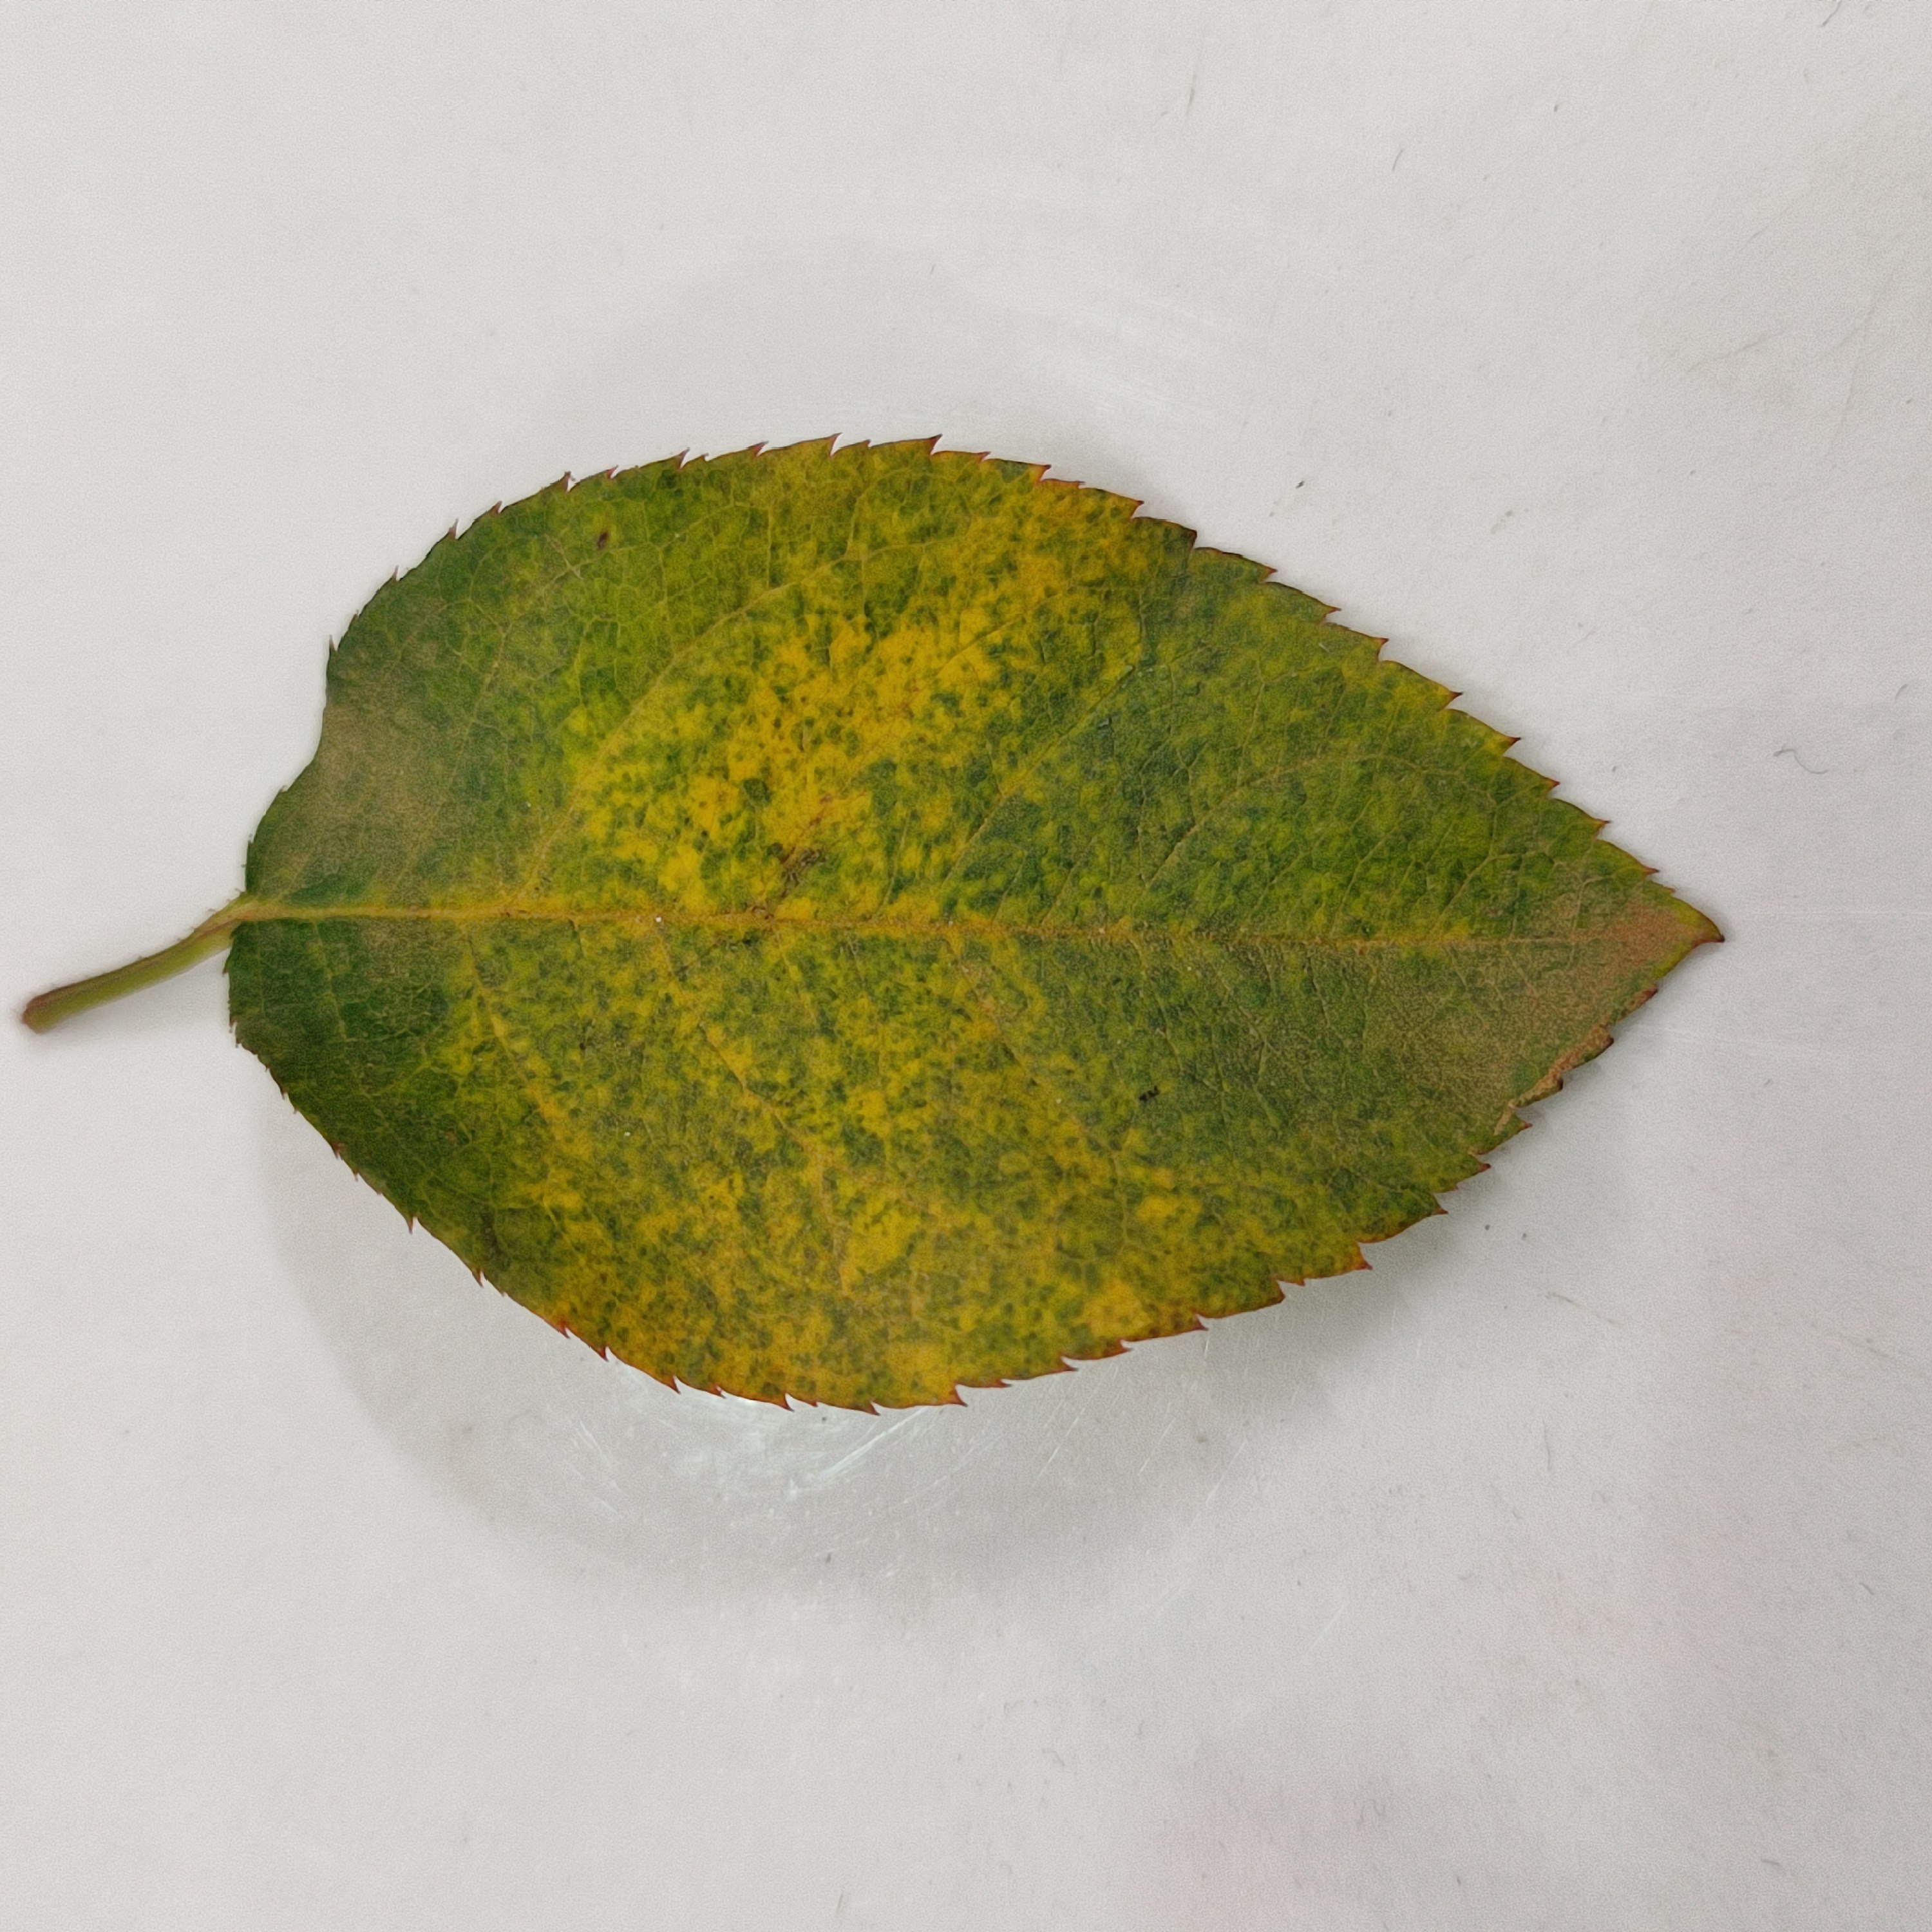
Label: Yellow Mosaic Virus